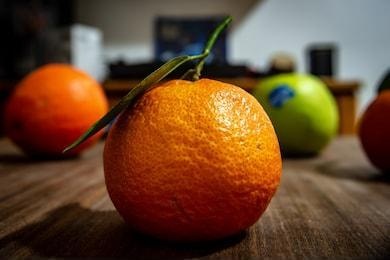
Label: mandarine